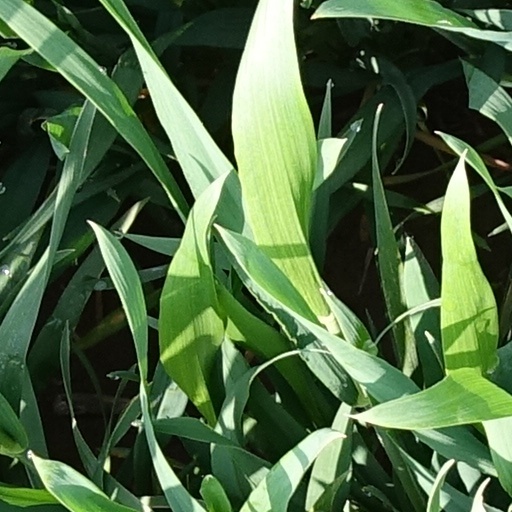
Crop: wheat